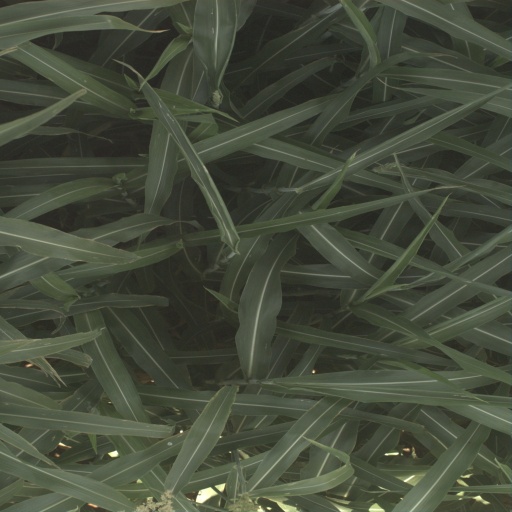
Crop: sorghum